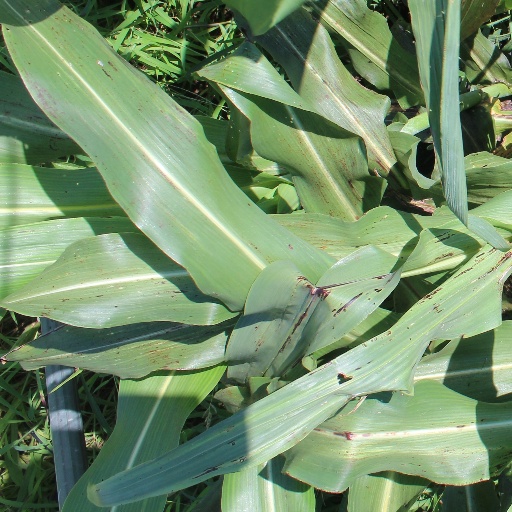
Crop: sorghum